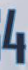
Number: 4